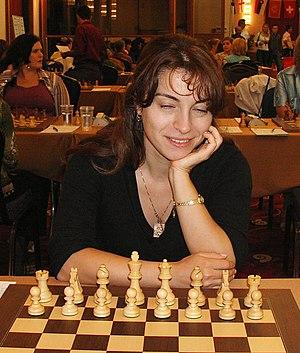
Nino Khourtsidzé est une joueuse d'échecs géorgienne née le 28 septembre 1975 et morte le 22 avril 2018 à Tbilissi.